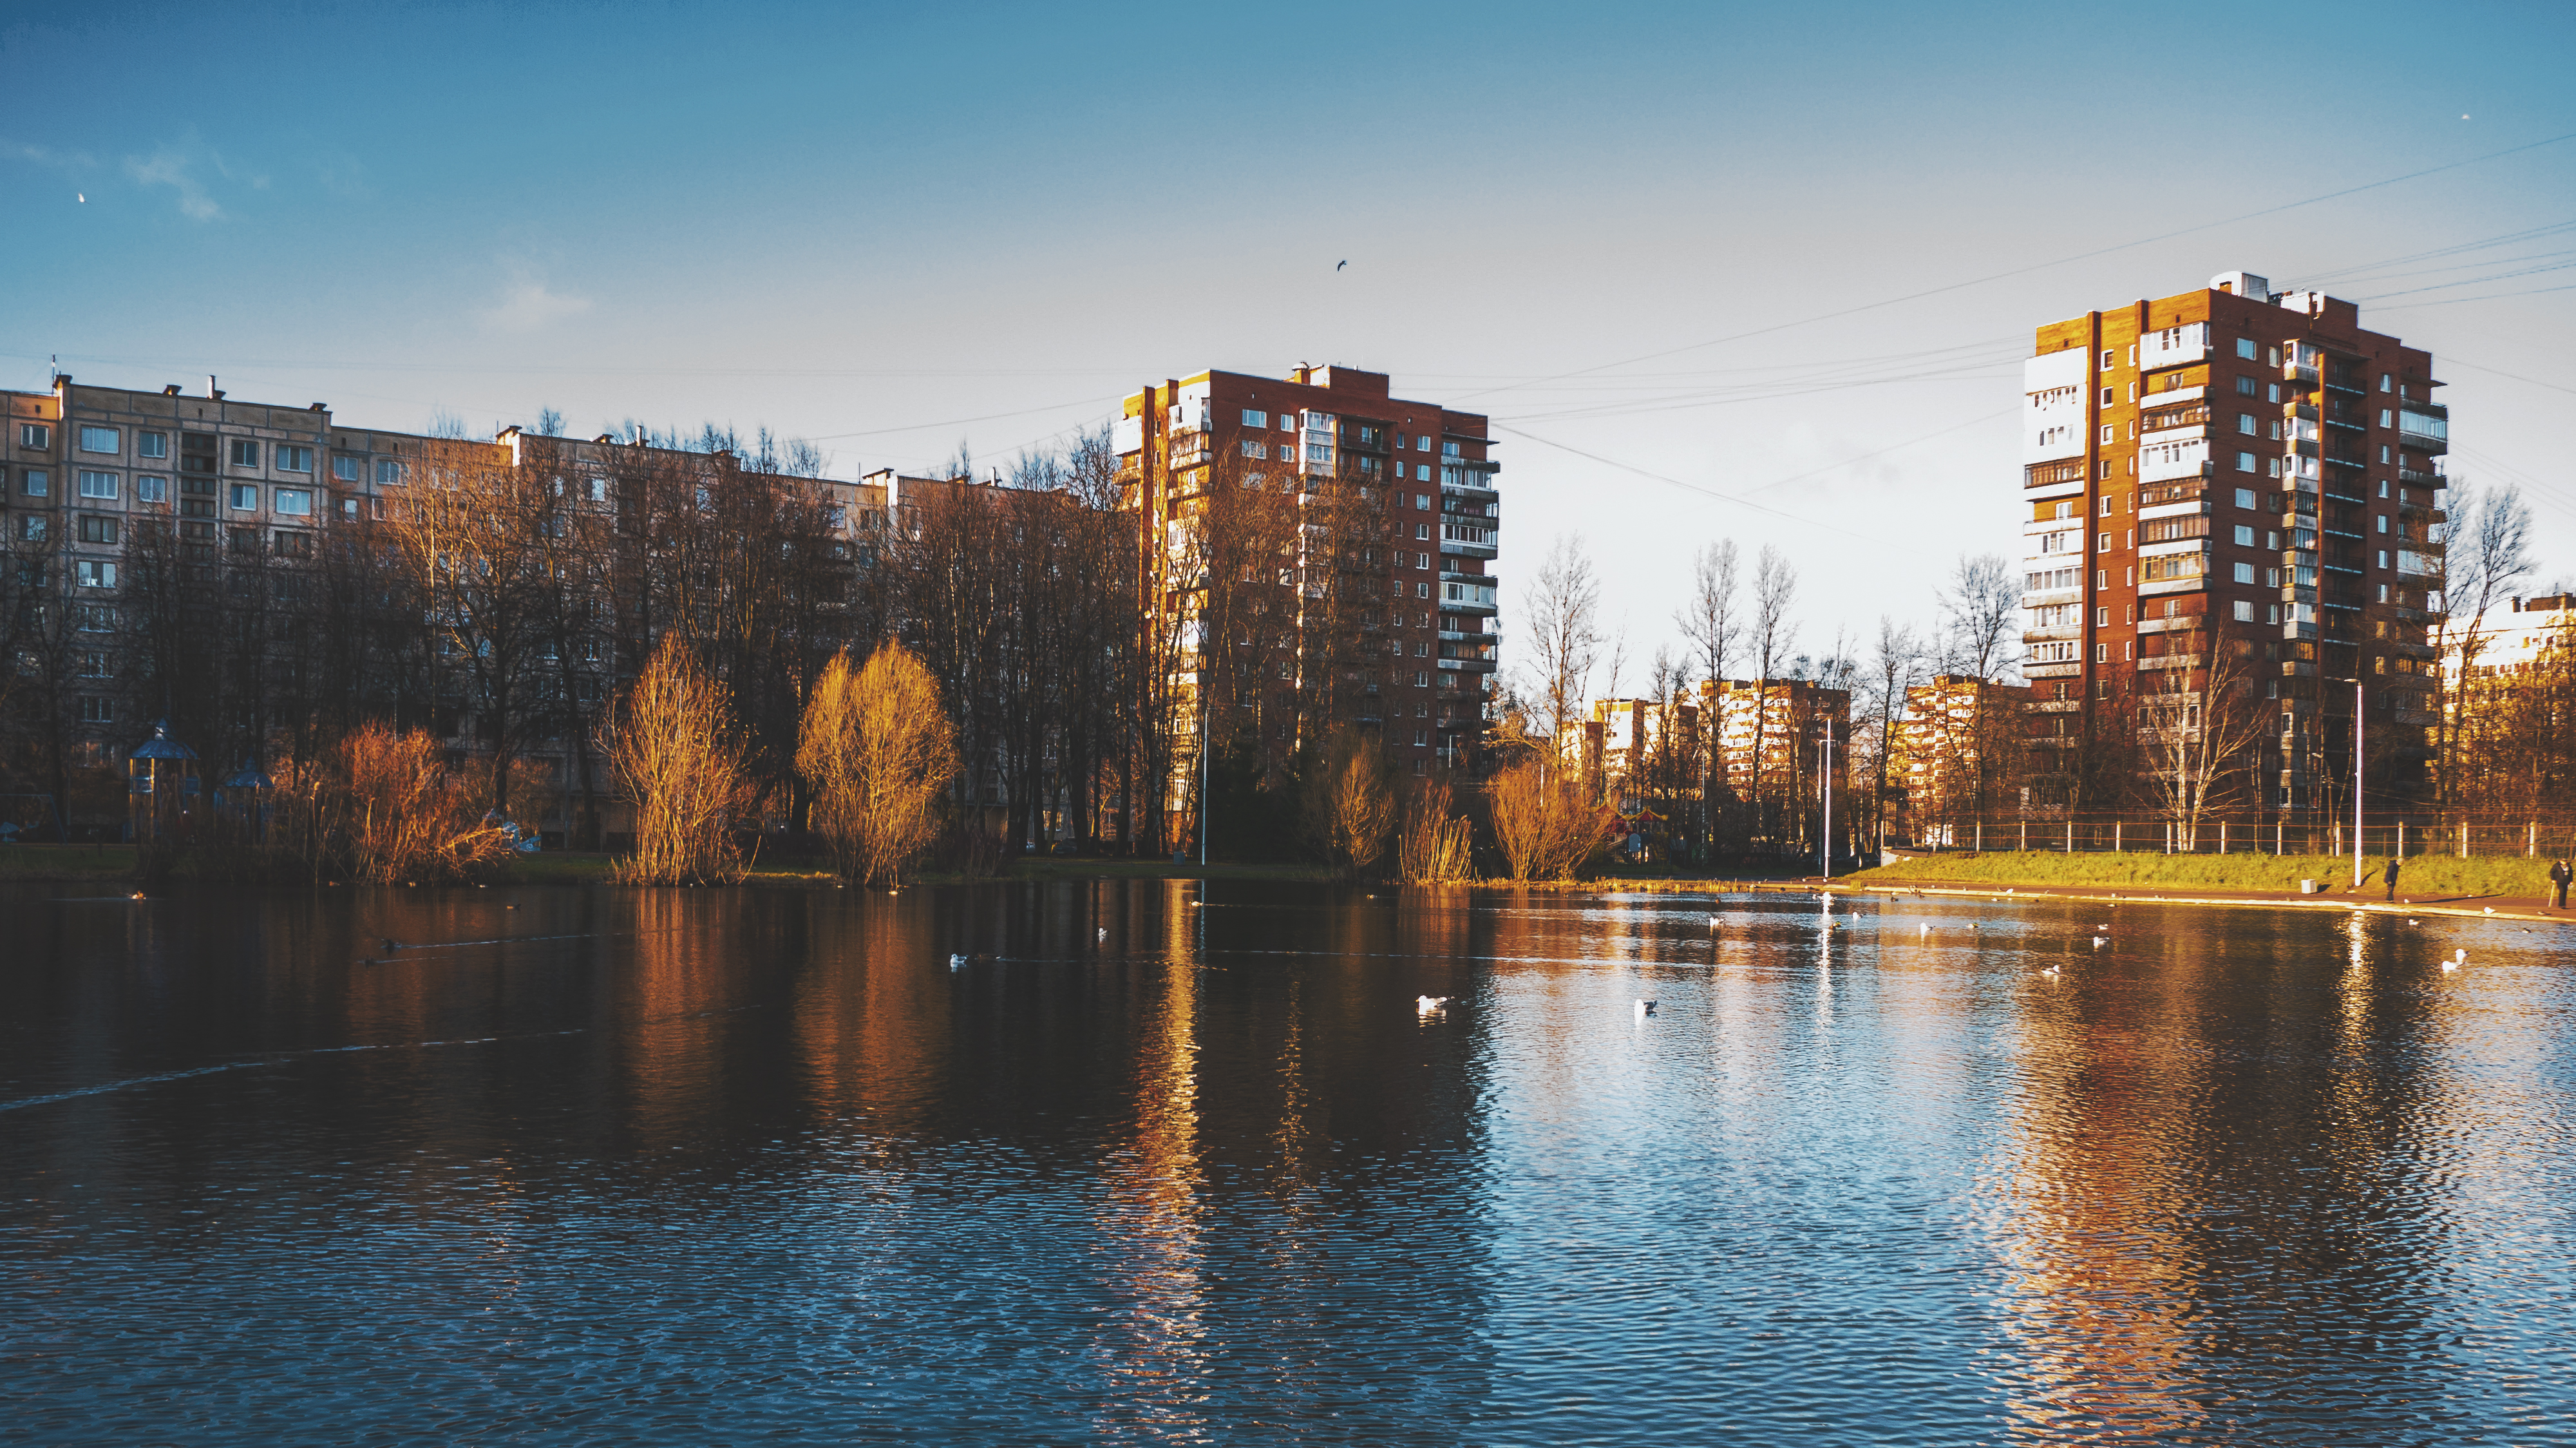
images, water, sky, cloud, building, skyscraper, natural landscape, tower block, lake, tree, sunlight, watercourse, dusk, bank, city, horizon, morning, real estate, waterway, landscape, cityscape, condominium, lacustrine plain, reservoir, evening, leisure, tower, channel, reflection, winter, wetland, downtown, pond, apartment, mixed use, canal, night, skyline, headquarters, autumn, bayou, corporate headquarters, estate, sunrise, sunset, loch, river